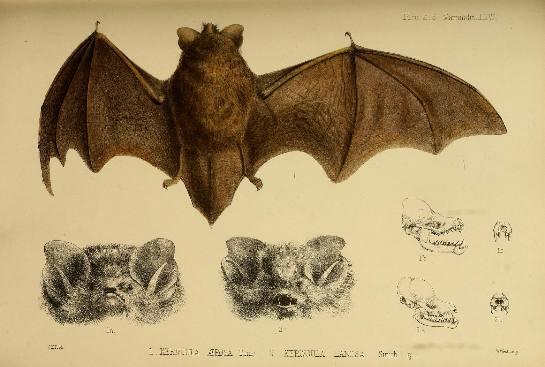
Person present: No